Nicolaas Johannes Roosenboom

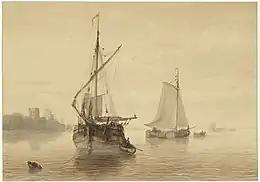
"River landscape with ships"

He married the daughter of his master, Maria Schelfhout. The couple had four children. Their daughter Margaretha Roosenboom was a pupil of her father and grandfather and became an important flower painter.